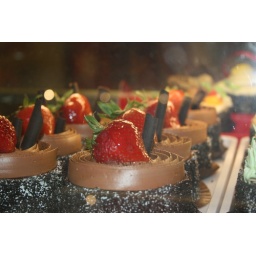
Yummy cakes in the Wonderful Patisserie shop window